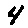
Label: 4